St Andrew and St Mary's Church, Stoke Rochford

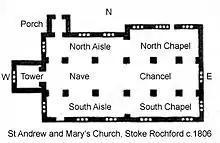

Until 13 June 1776 the living for North and South Stoke had been held as a mediety—tithe, glebe, rent and profit income shared equally between the two churches—after which the living and incumbency was combined as one parish, and included the hamlet of Easton to the south, to become the ecclesiastical parish of South Stoke cum Easton, under the patronage of Salisbury Cathedral’s Prebendary of South Grantham. The St Andrew dedication of North Stoke church was added to South Stoke, its church becoming St Andrew and St Mary (sometimes St Mary and St Andrew). Some transferred elements from the North Stoke and Ganthorpe churches are incorporated. The previous mediety parsonage at North Stoke had burnt down in 1697, and an 1824 map of North Stoke did not indicate a church. The possible site of North Stoke St Andrew's was excavated in 1968, which revealed 11th- to 14th-century pottery, with further 16th- to 17th-century and Saxo-Norman pottery nearby. In the early 20th century parts of an 11th-century limestone cross with interlace patterns were found in St Andrew's Church ruins; the remains are now in the churchyard of St Andrew and St Mary's.